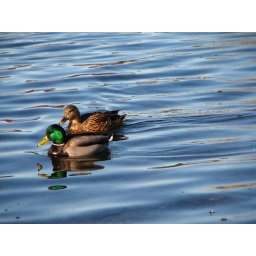
lake by my house